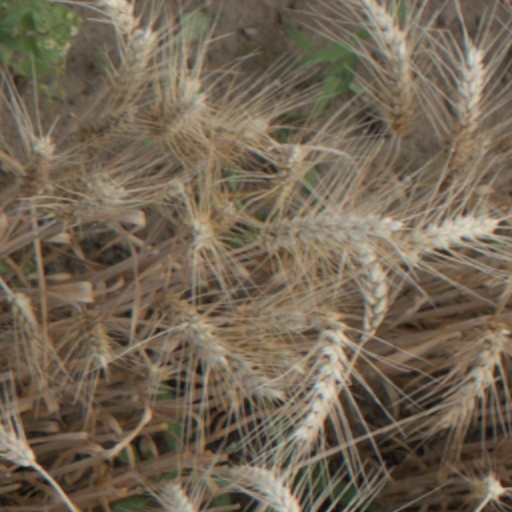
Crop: wheat